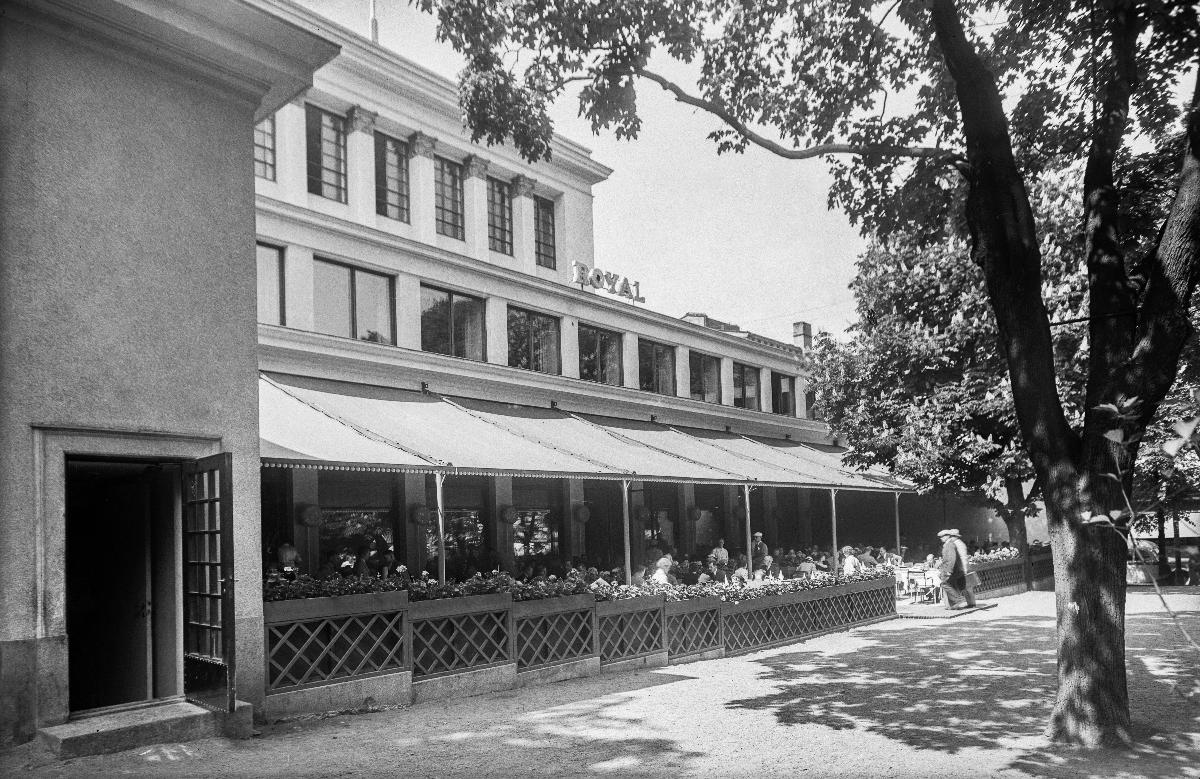
Ravintola Royal
Restaurang Royal; Restaurant Royal
sisällön kuvaus: Ravintola Royal Helsingissä 1936. content description: Restaurant Royal in Helsinki 1936. innehållsbeskrivning: Restaurang Royal i Helsingfors 1936.
Kuvaaja: Sundström, Hugo, kuvaaja
Vuosi: 1936
Paikka: Suomi, Uusimaa, Helsinki
Aiheet: teatterirakennukset; rakennukset; ulkokuva; ravintolat; HBL; theatre buildings; buildings; architecture; exterior; restaurants; teaterbyggnader; byggnader; arkitektur; exteriör; restauranger